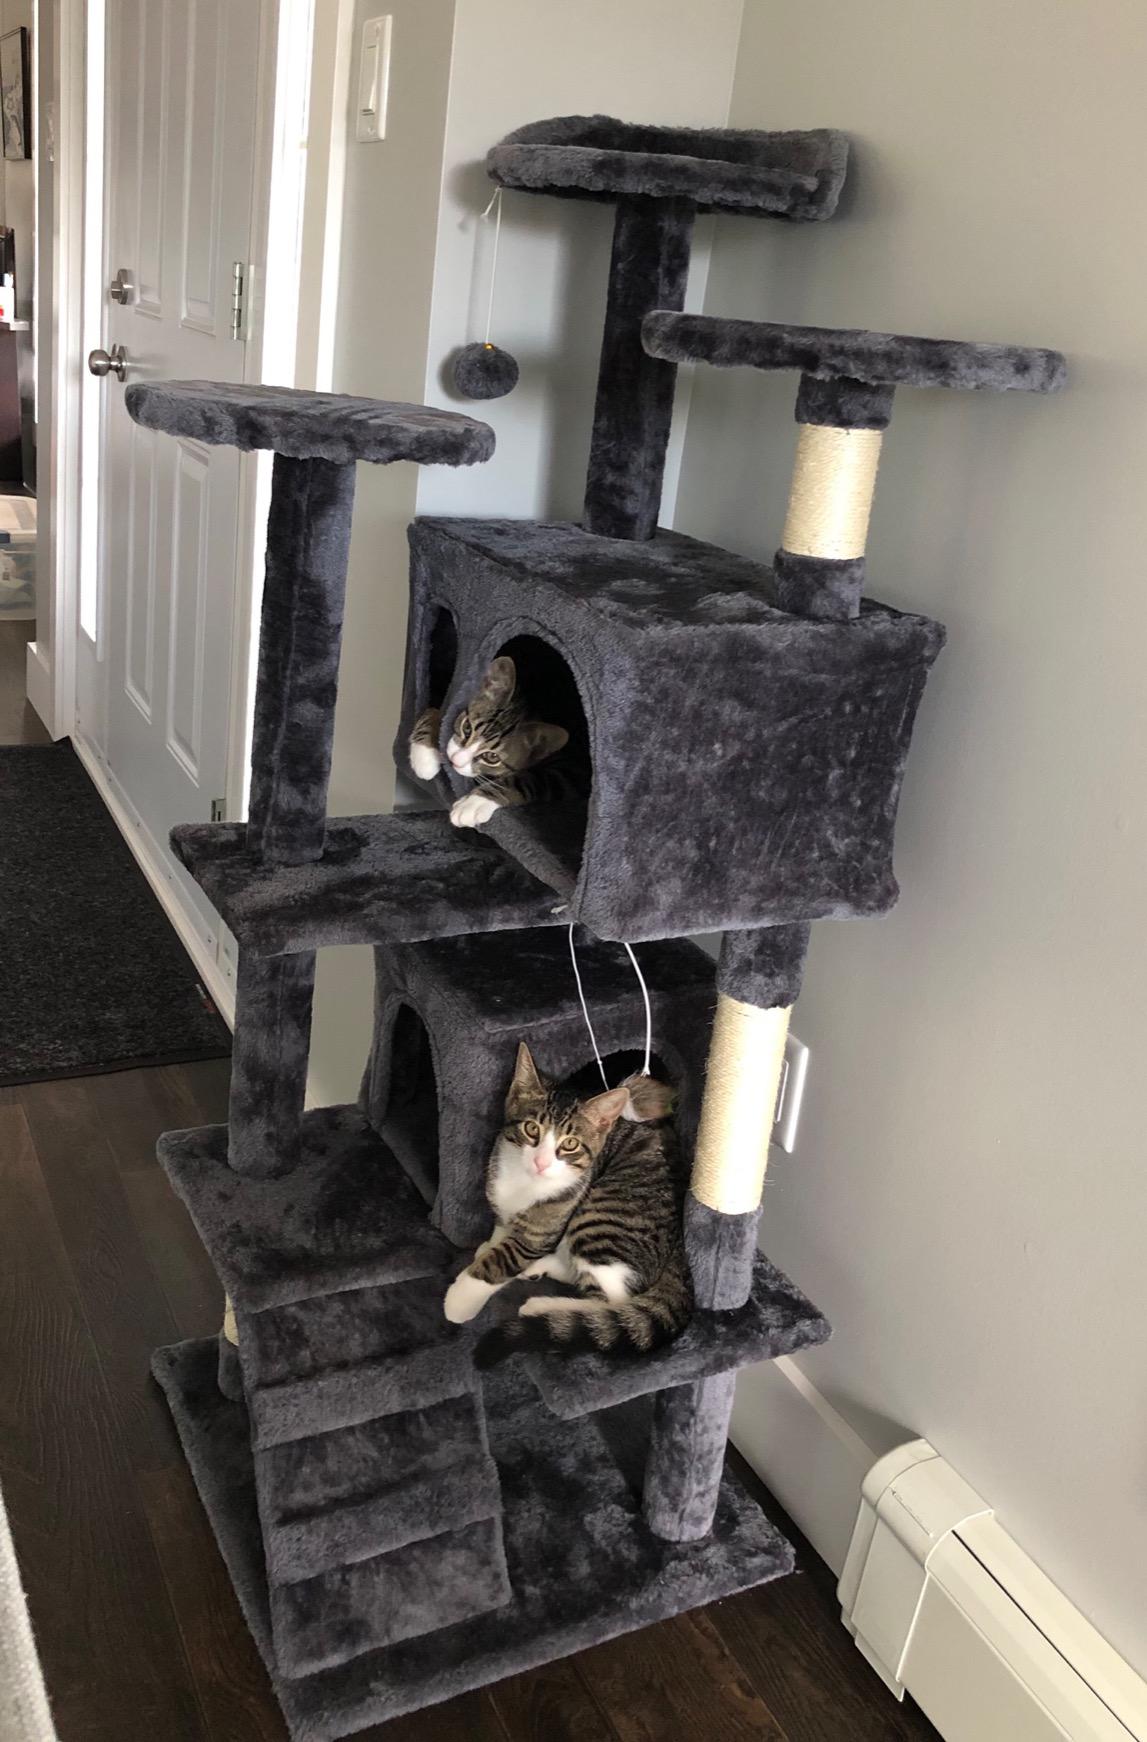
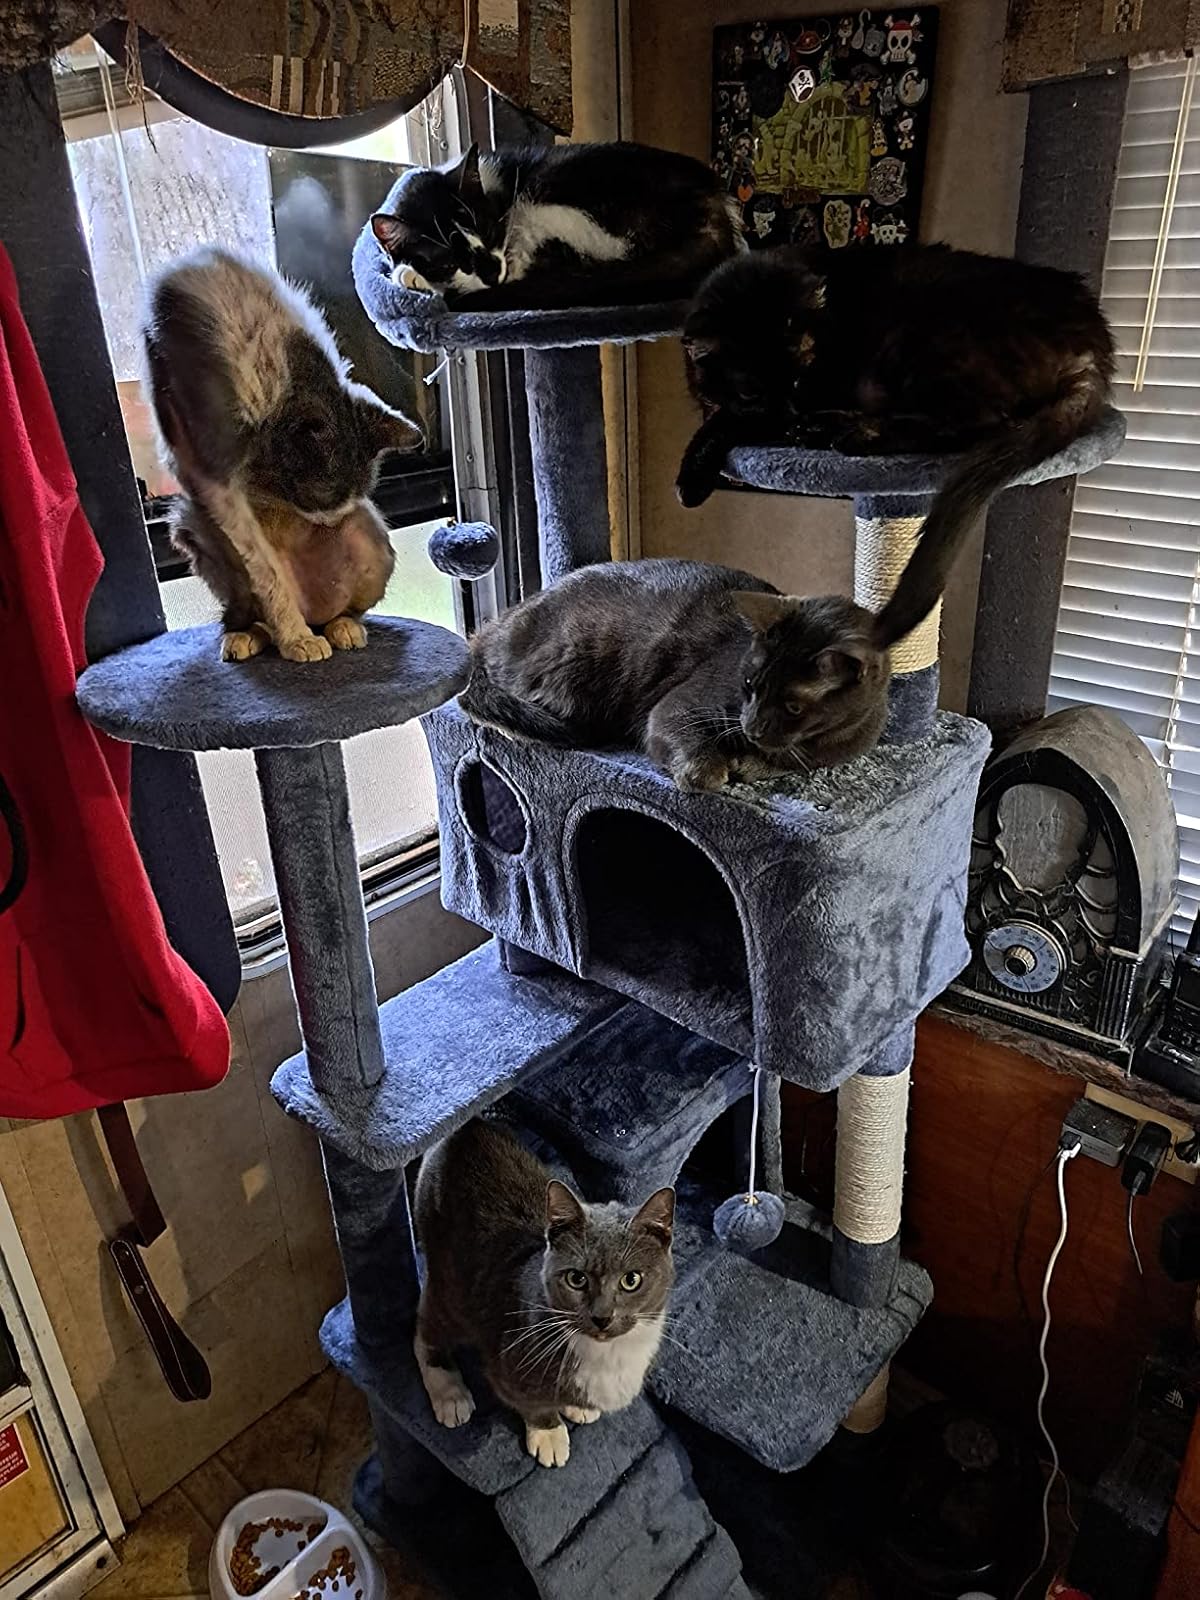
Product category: items_cat tree
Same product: yes